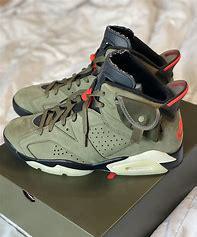
Brand: Nike
Model: Air Jordan 6